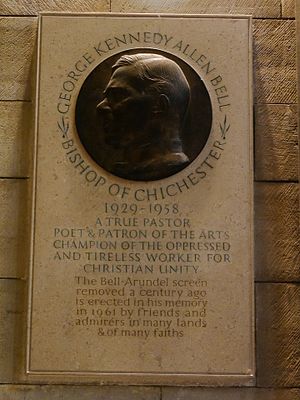
George Bell
George Kennedy Allen Bell var britisk teolog, biskop i Church of England og en fremtrædende repræsentant for den økumeniske bevægelse i begyndelsen af 1900-tallet. Han var modstander af den engelske luftkrigsstrategi under anden verdenskrig og er især kendt for sit freds- og forsoningsarbejde. Han er en anglican saint.